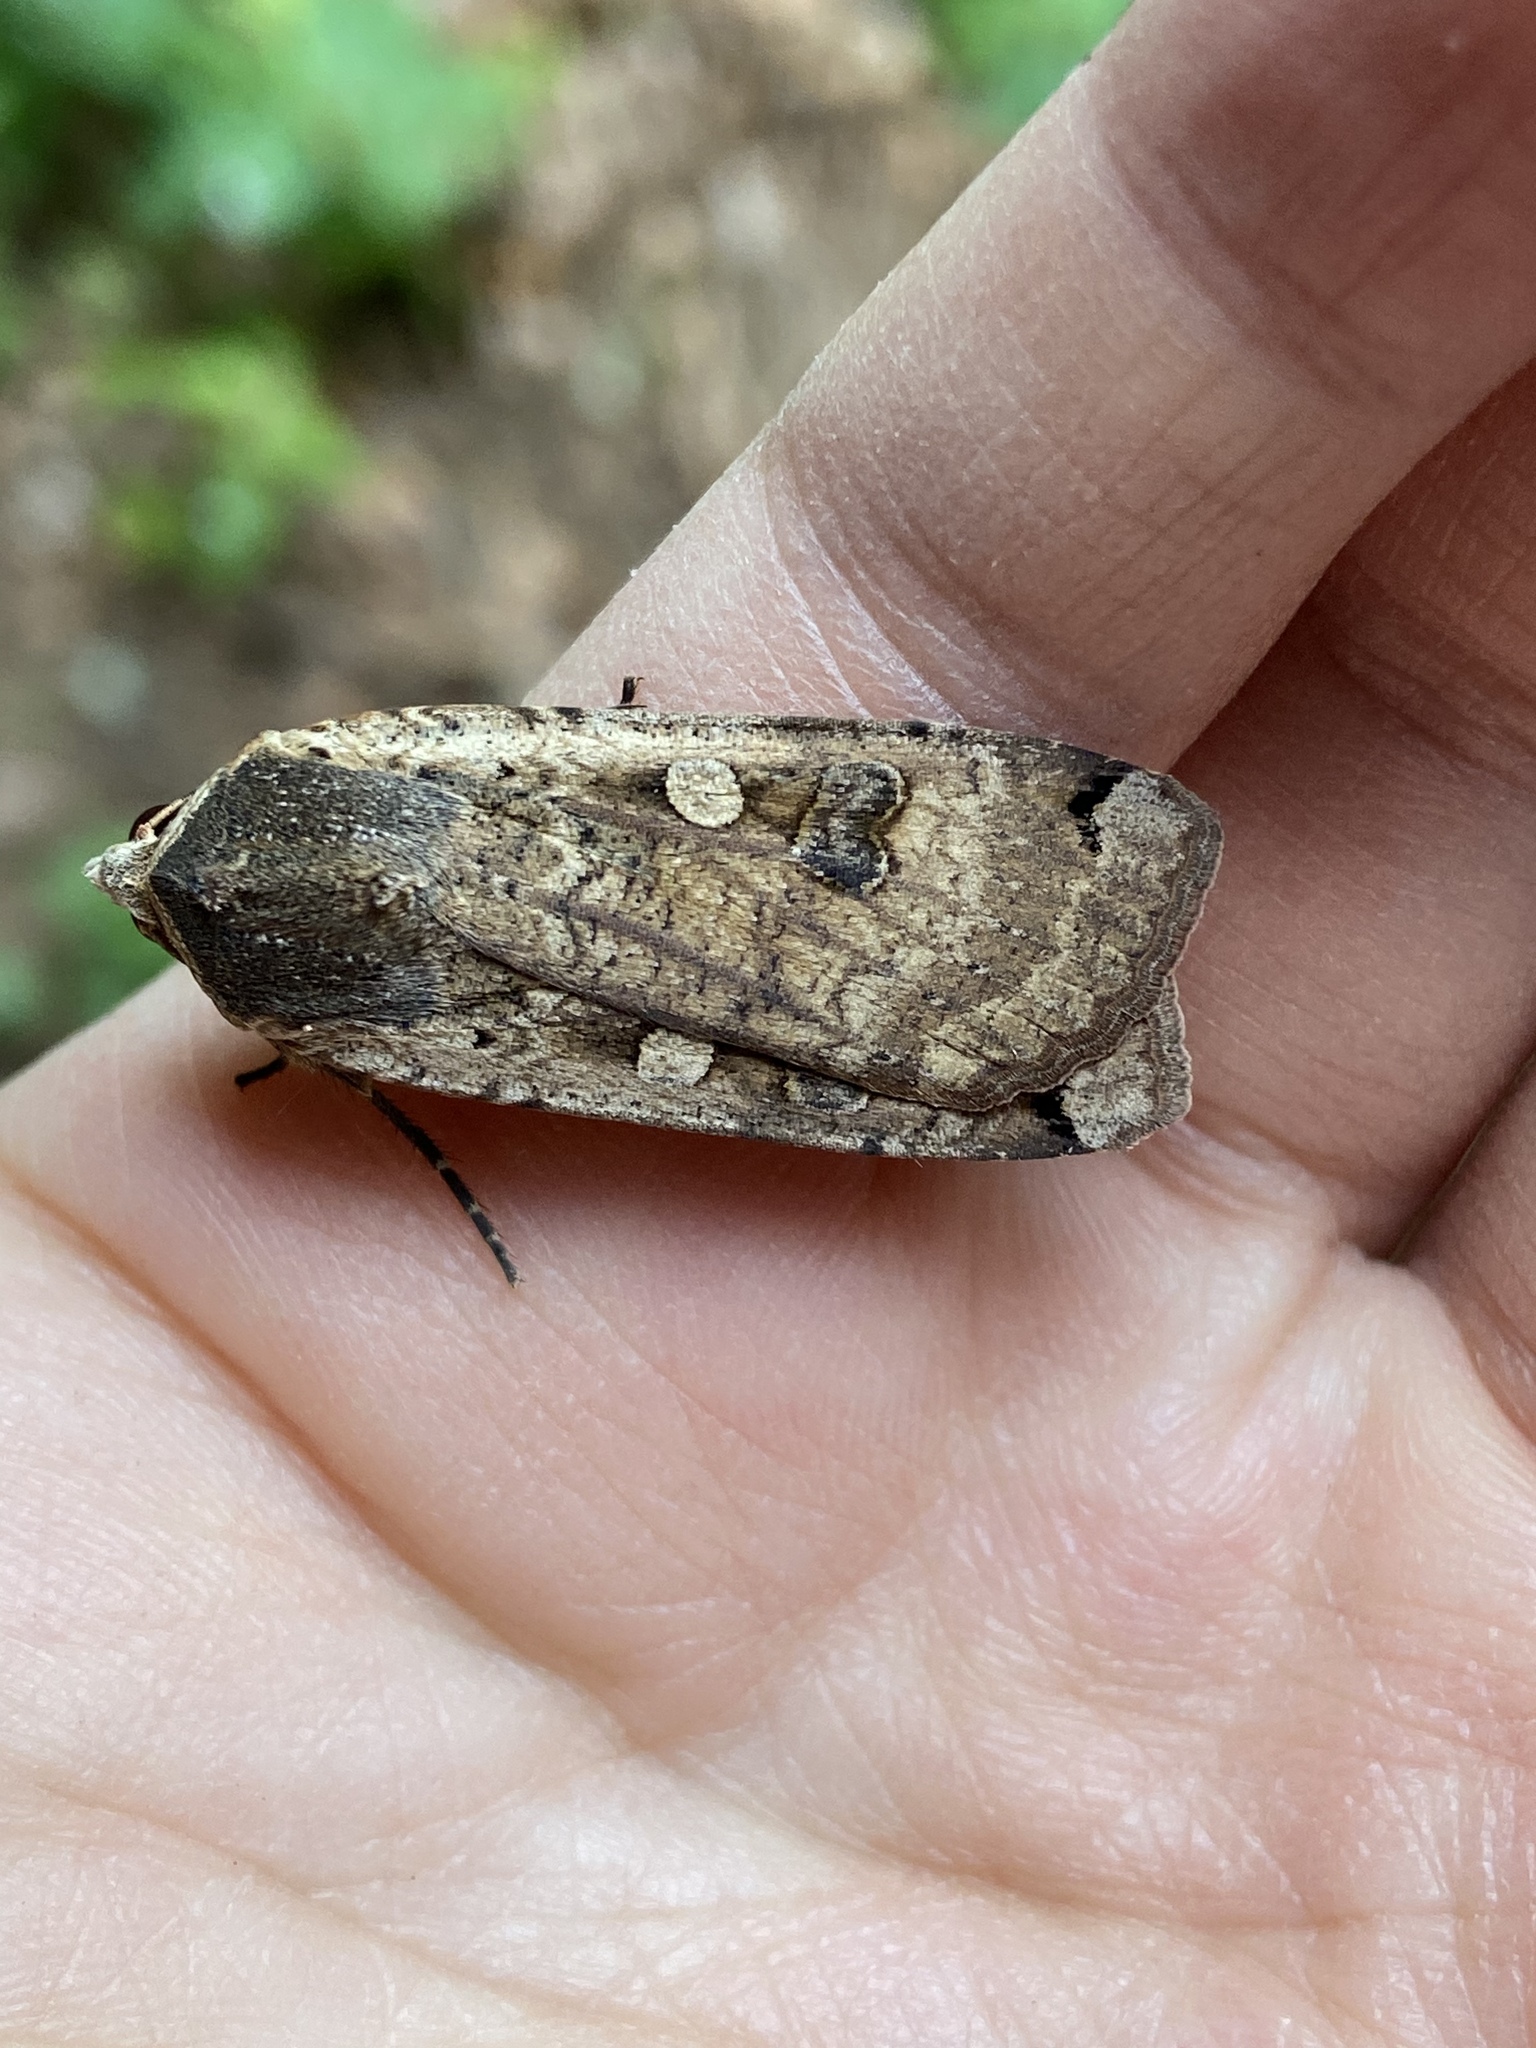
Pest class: cutworms